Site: brandenburg
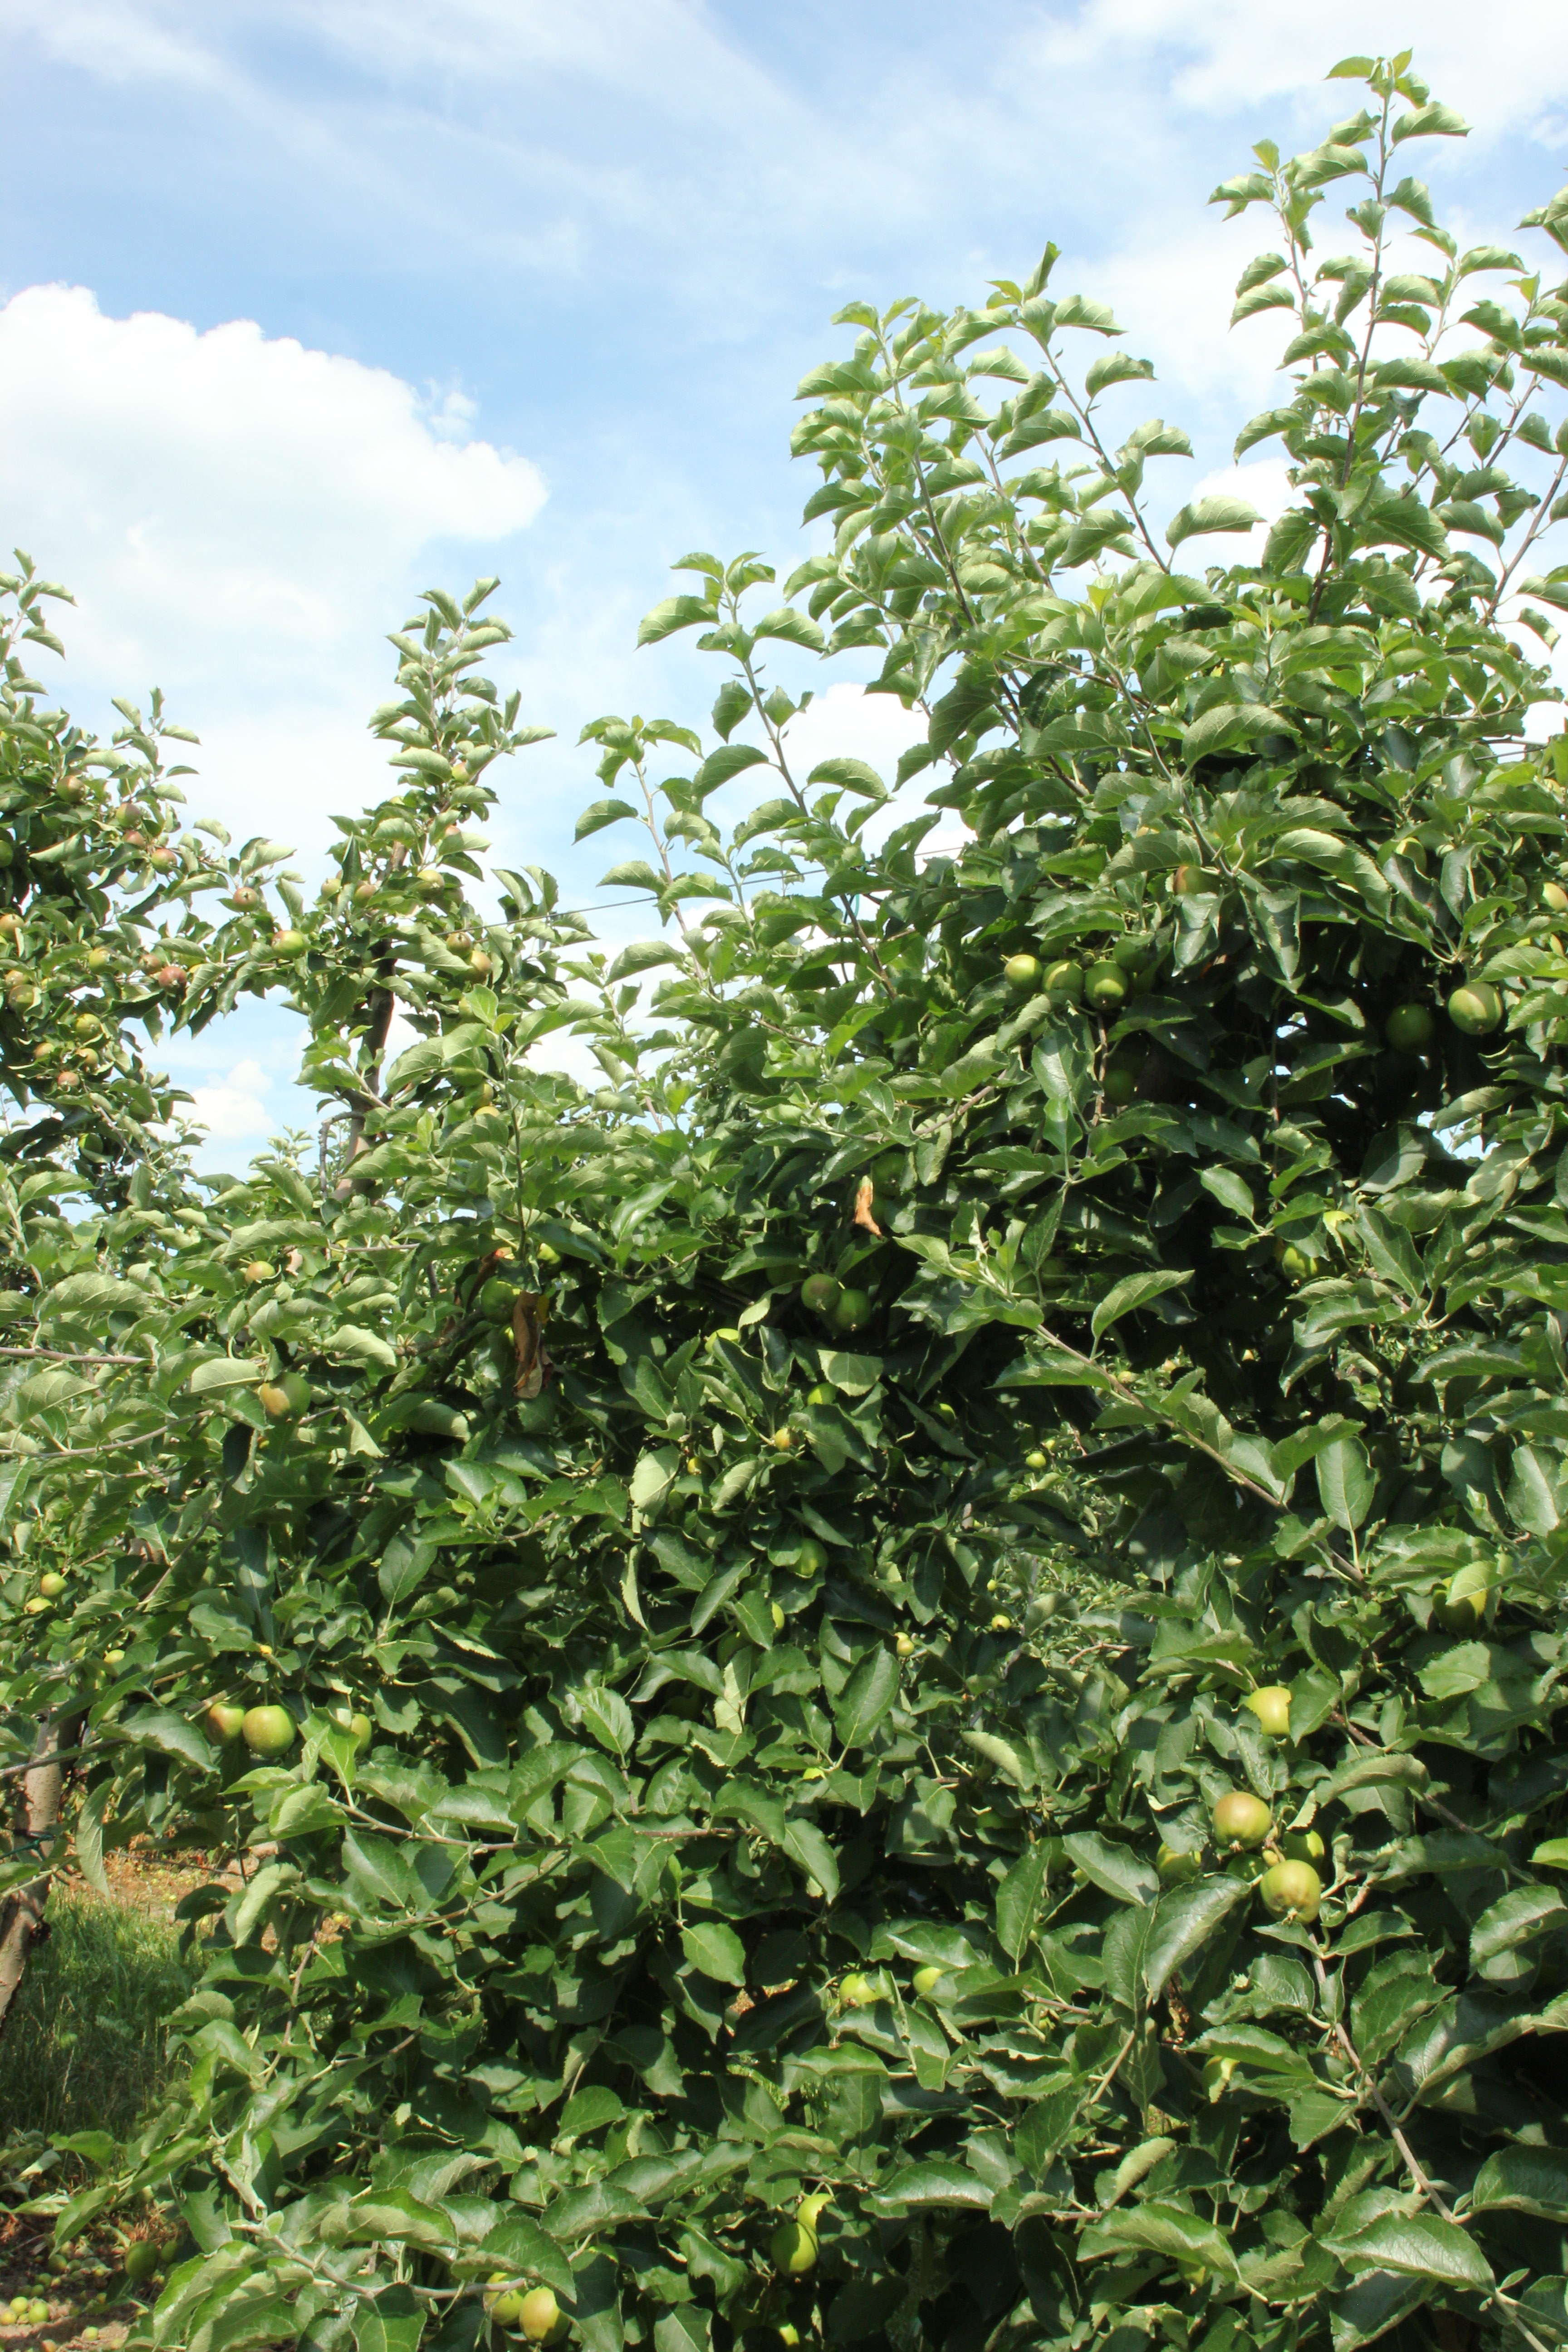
Growth stage (BBCH 74): Development of fruit